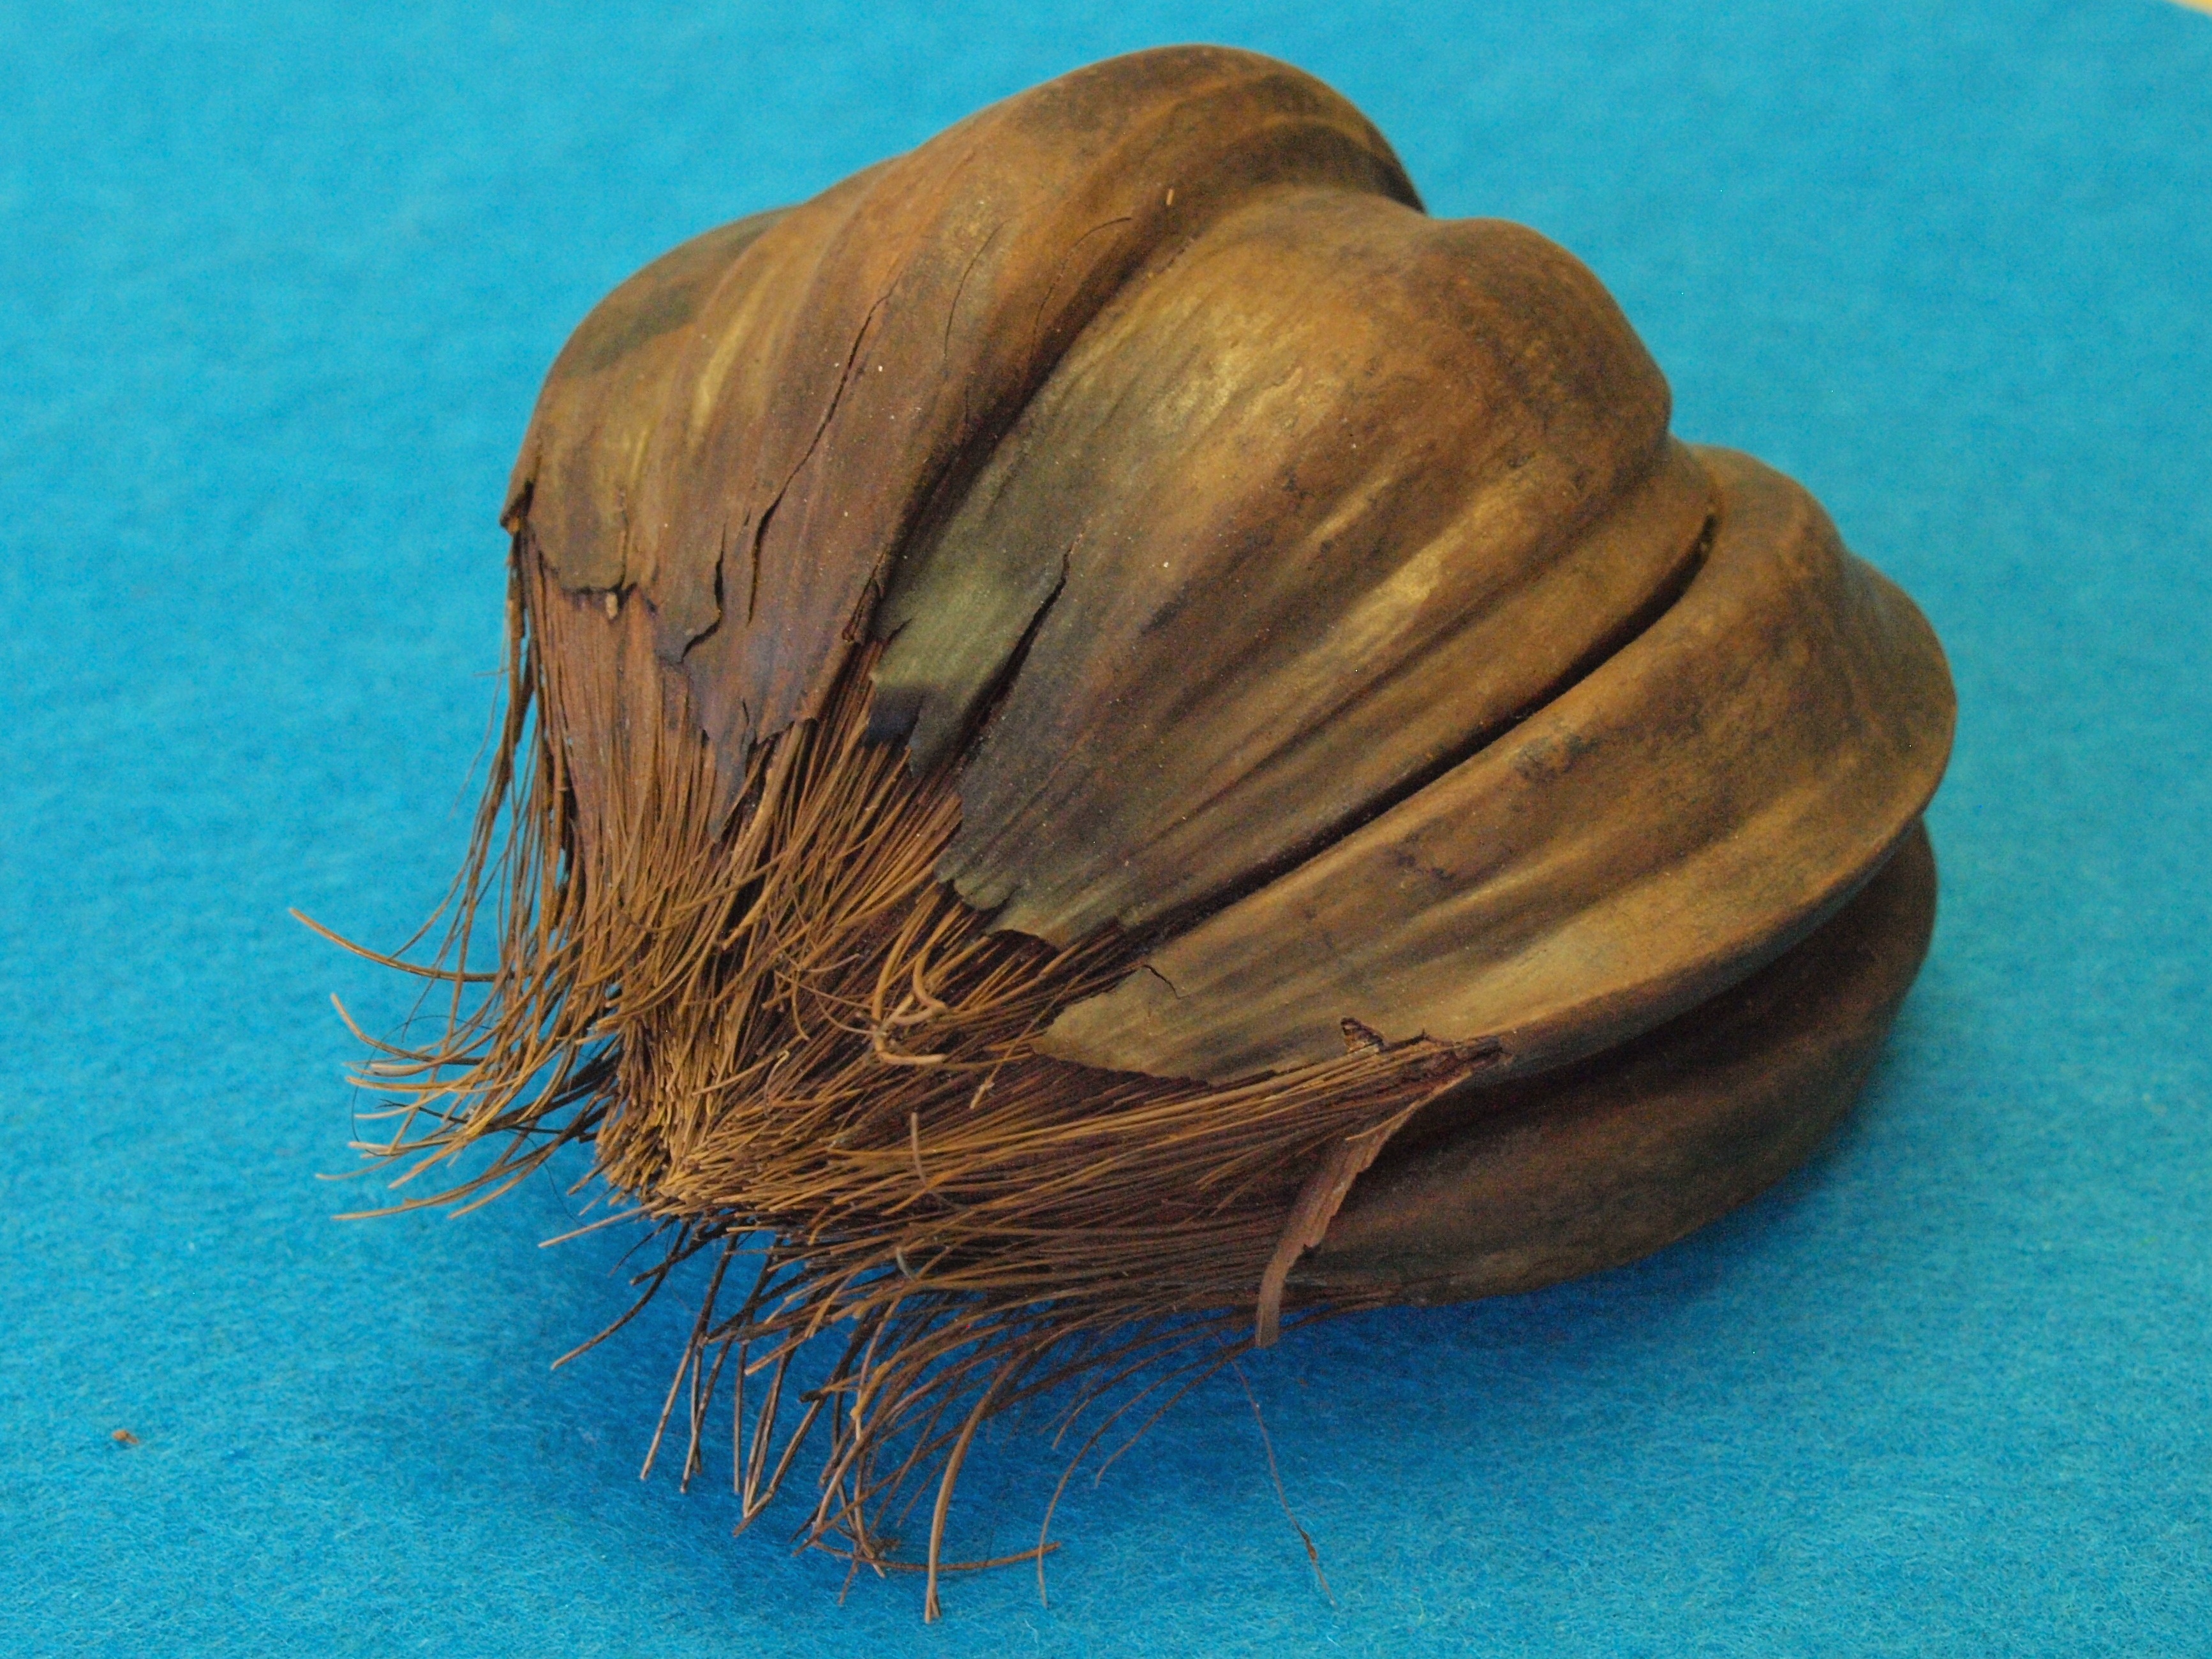
wood, leaf, flower, food, produce, material, coconut, australia, art, carving, macro photography, south east asia, nypa palm fruit, nypa fructicans